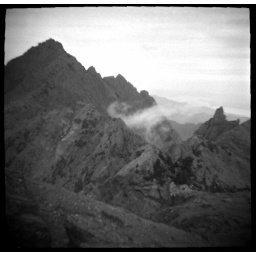
Mount Washington from Ellinor. Somebody has got to do something about that shelf of rock in the foreground.